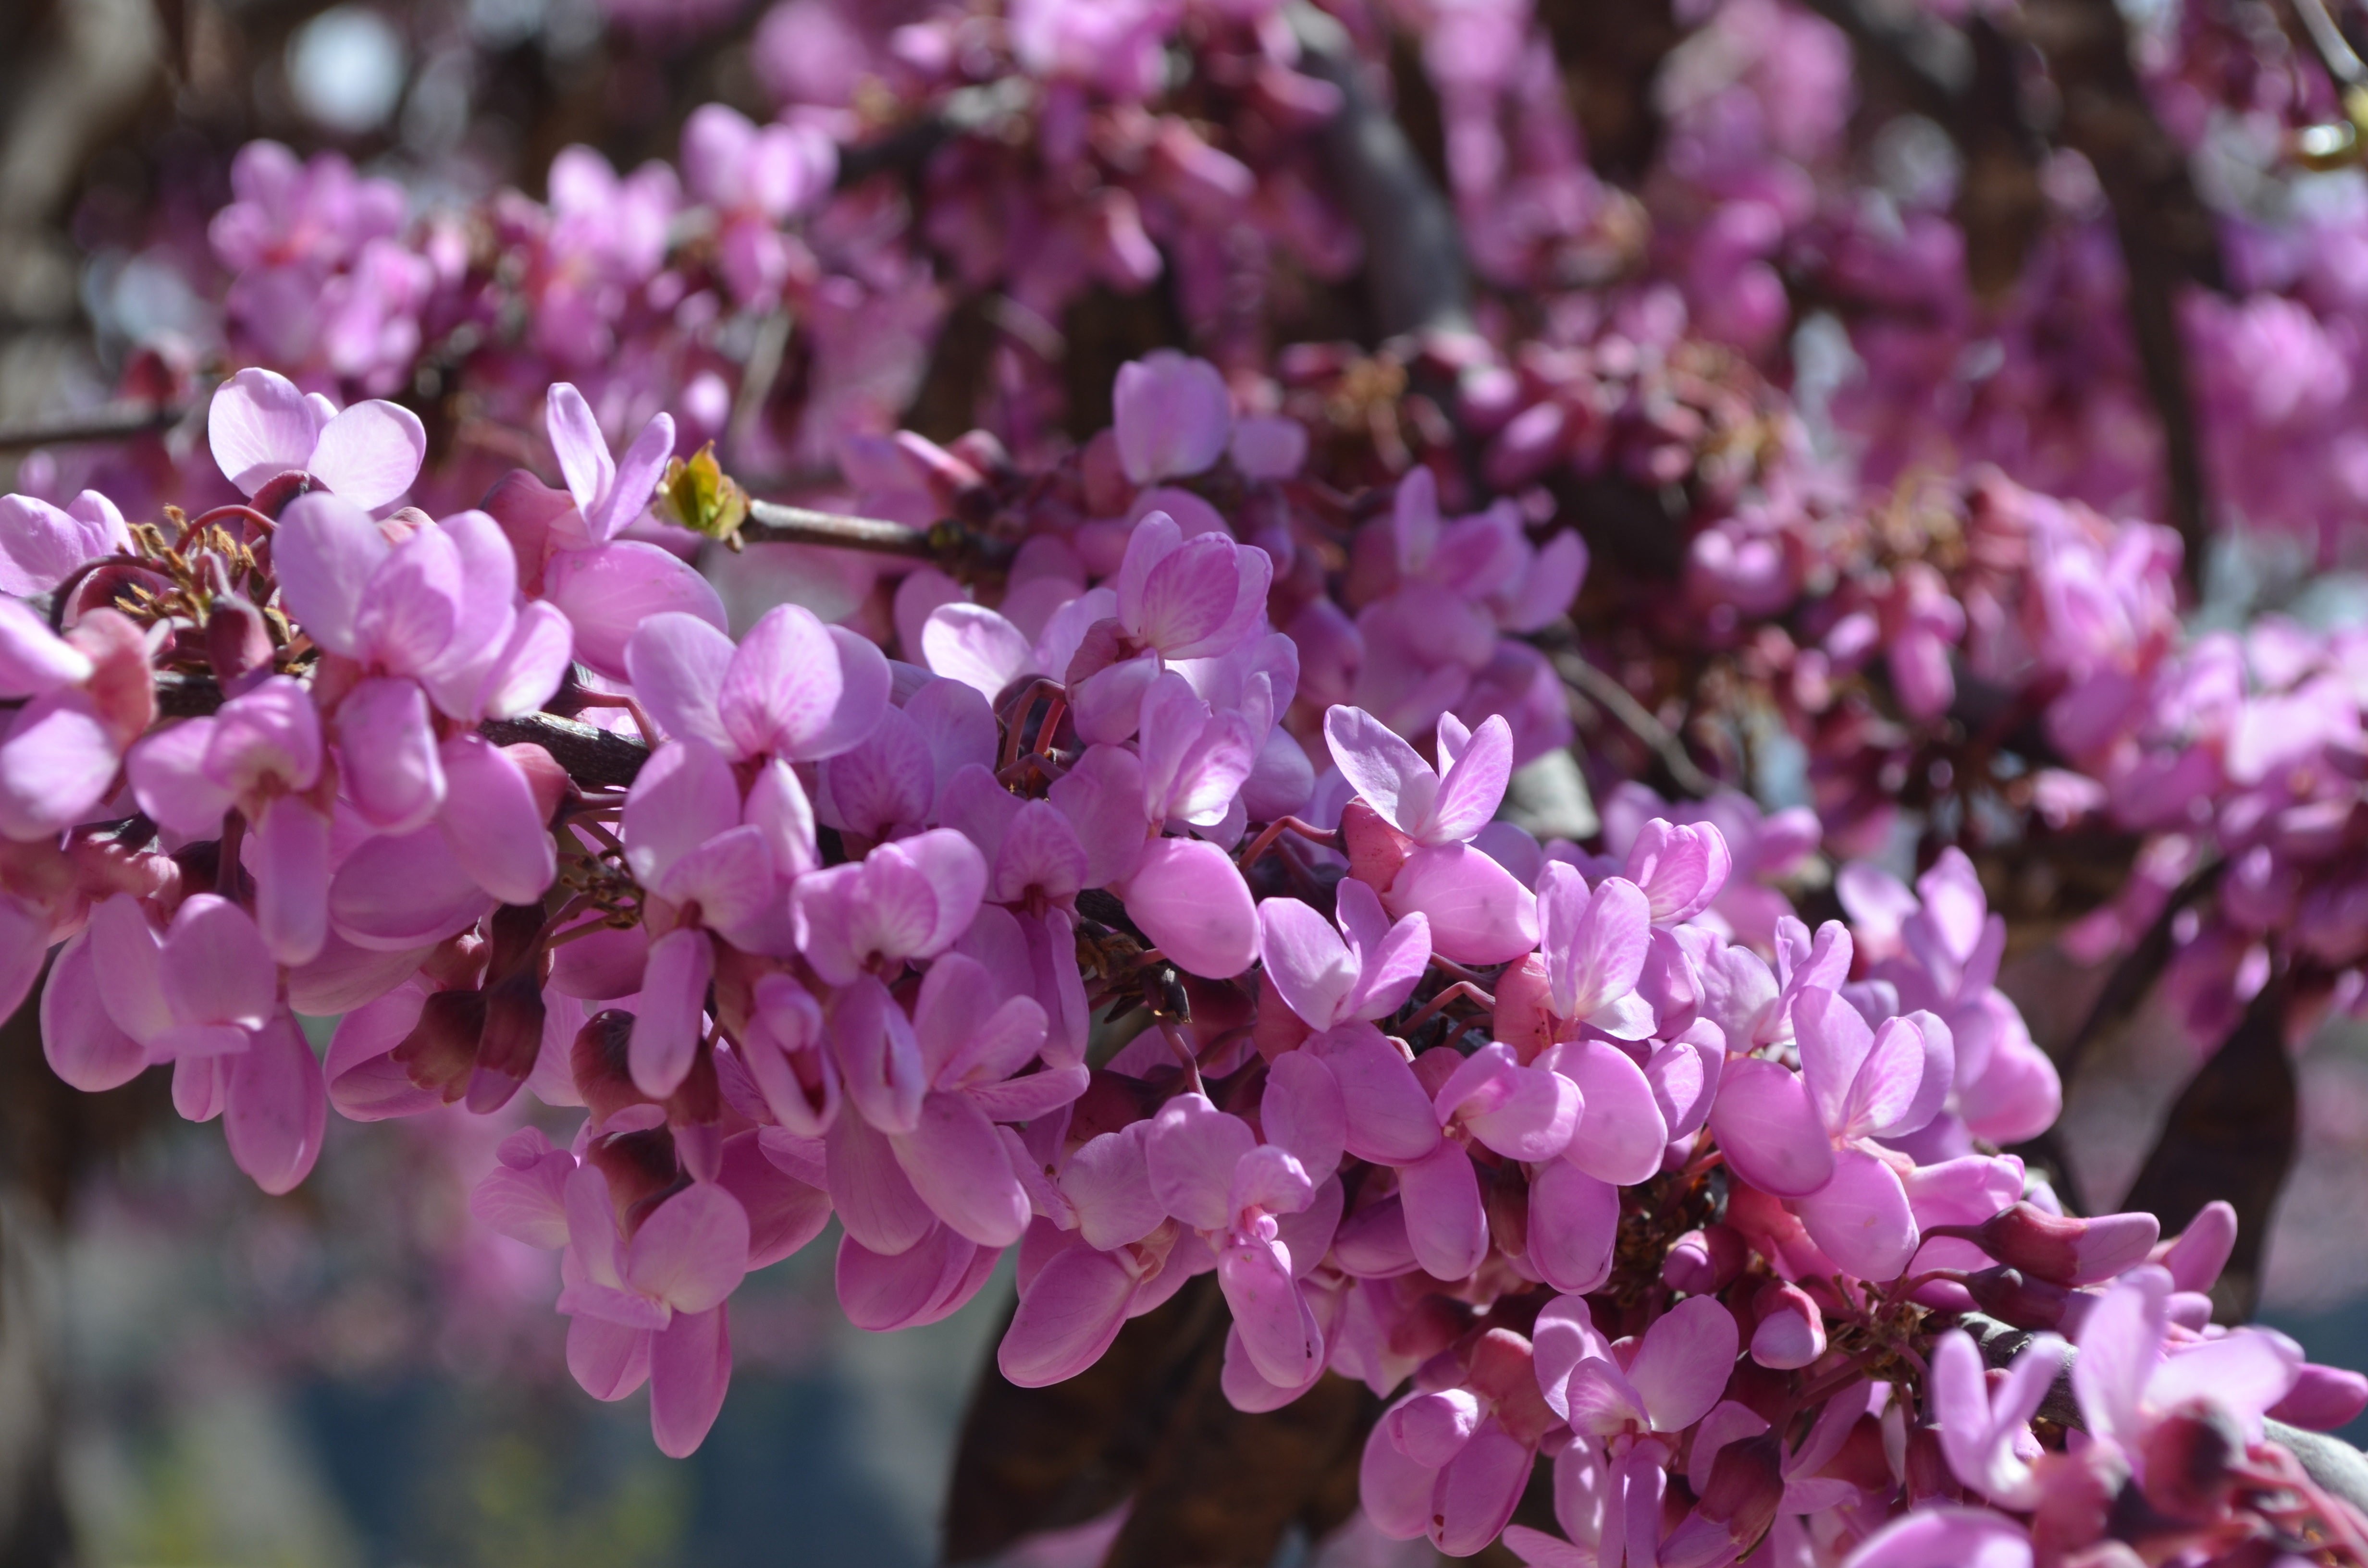
nature, branch, blossom, plant, leaf, flower, purple, petal, allergies, spring, color, botany, garden, flora, wildflower, flowers, shrub, lilac, flowering, macro photography, flowering plant, land plant